Bruno Seidler-Winkler

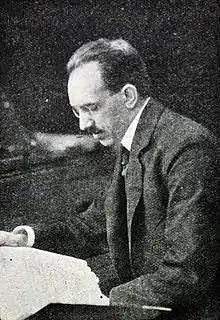

Karl Ludwig Bruno Seidler-Winkler (18July 188019October 1960) was a German conductor, pianist and music arranger.